Snow White: A Deadly Summer

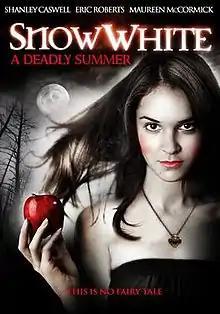
DVD Cover

Snow White: A Deadly Summer is a 2012 American horror film directed by David DeCoteau and starring Shanley Caswell, Maureen McCormick, and Eric Roberts. Inspired by the tale of the Brothers Grimm "Snow White", the film was released straight to DVD and digital download on March 20, 2012.